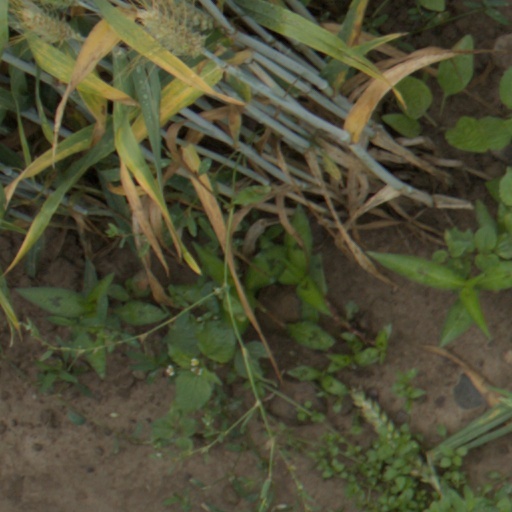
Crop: wheat